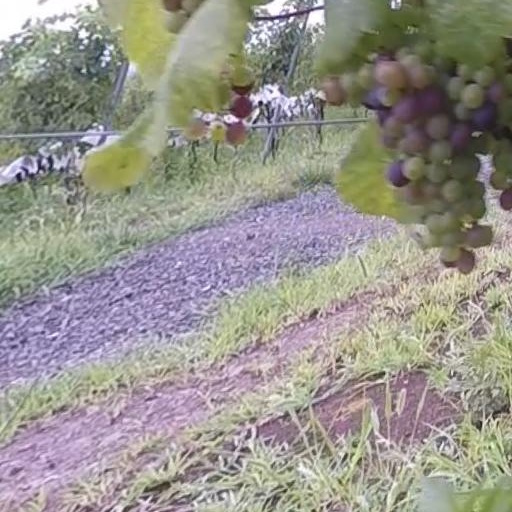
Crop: grape